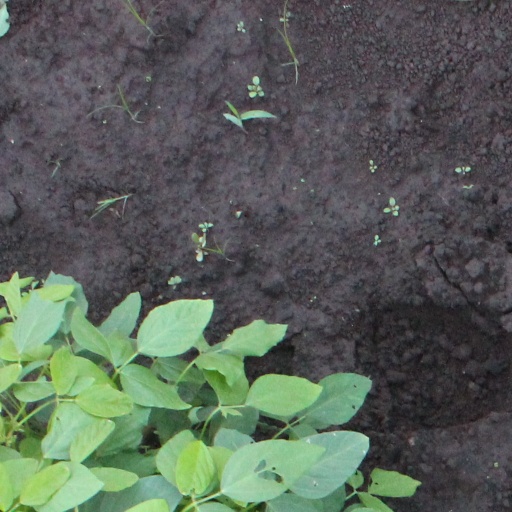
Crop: soybean